Rob Bailey (cricketer)

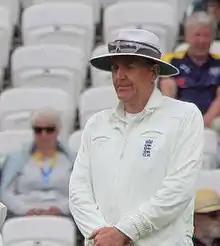
Bailey standing in a county cricket match in June 2021

Robert John Bailey (born 28 October 1963) is an English cricket umpire and former player who represented his country in four Tests and four One Day Internationals from 1985 to 1990.